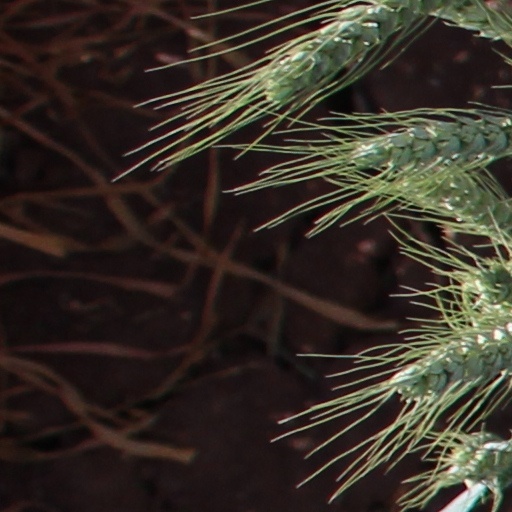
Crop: wheat